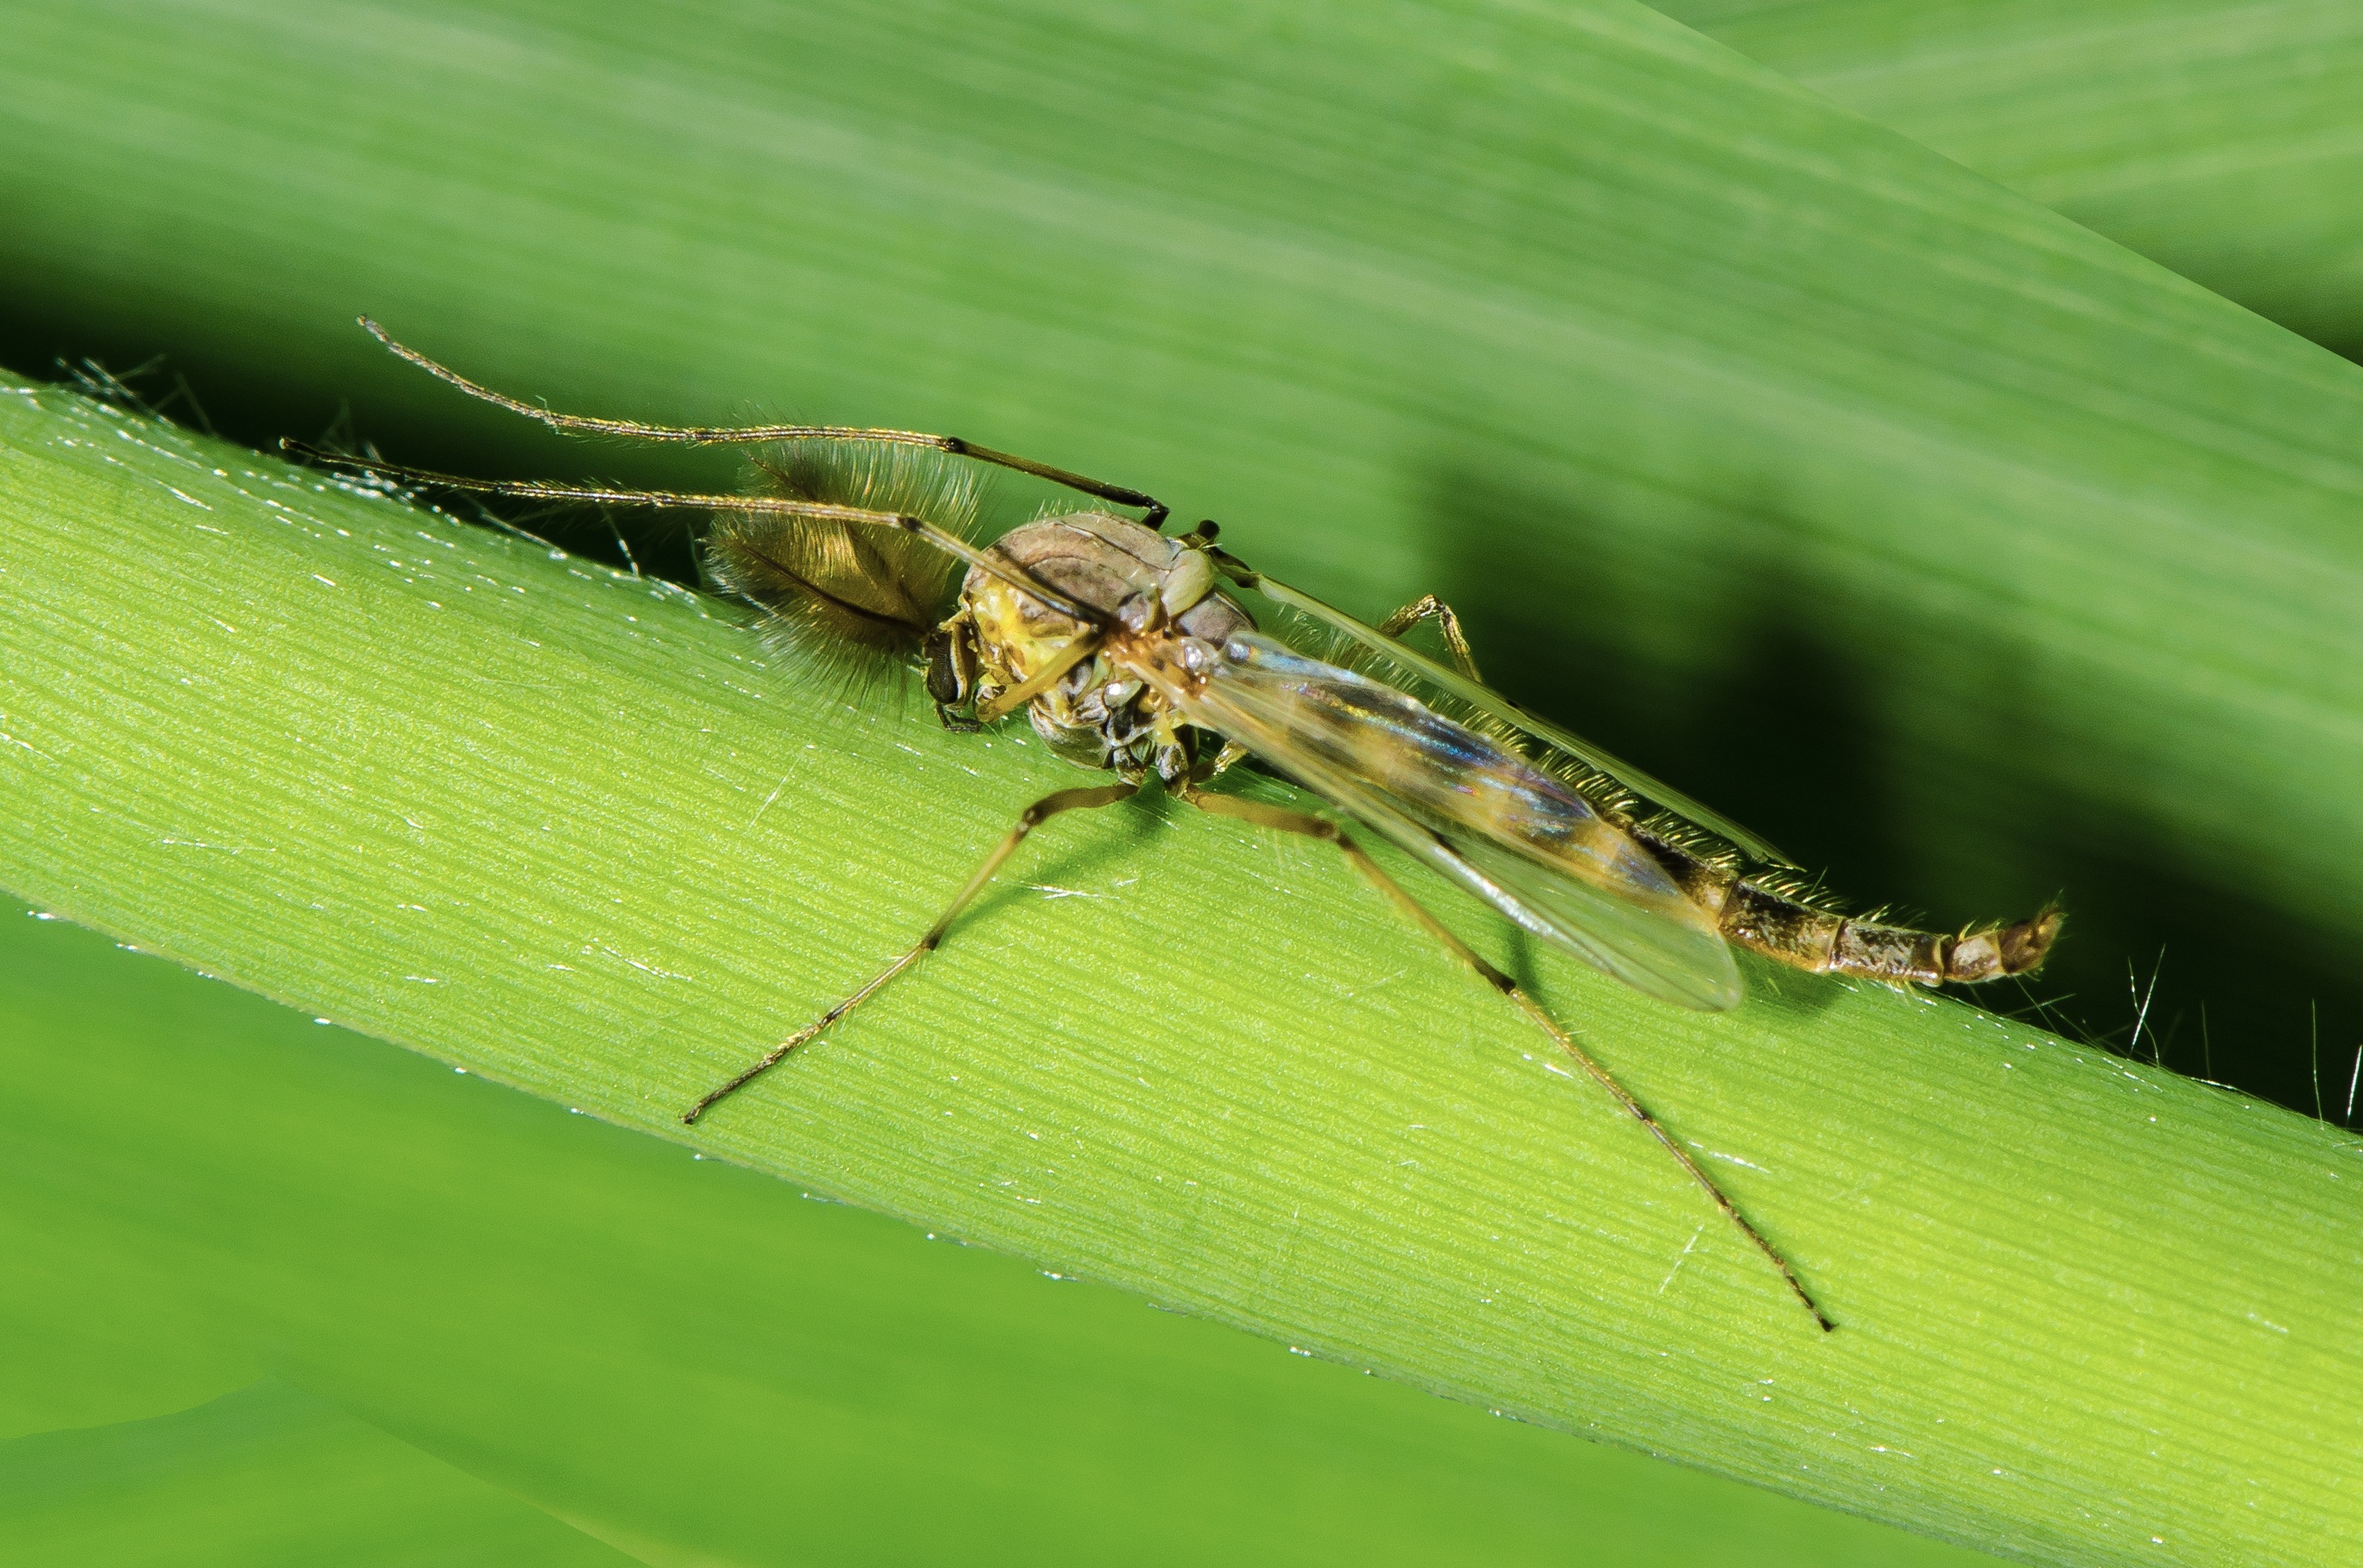
nature, grass, wing, photography, leaf, green, insect, fauna, invertebrate, close up, damselfly, grasshopper, sting, macro photography, arthropod, gnat, midge, plant stem, dragonflies and damseflies, net winged insects